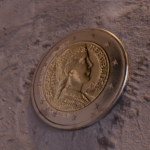
Coin value: 2euro
Country: lv
Edition: standard